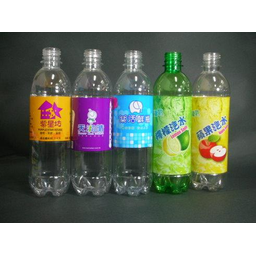
Label: plastic